B4 road (Namibia)

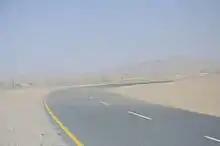
B4 road

B4 is a national highway of Namibia. It passes through the ǁKaras Region of Namibia in the south-west in a west–east direction for , connecting Lüderitz on the coast to Keetmanshoop.